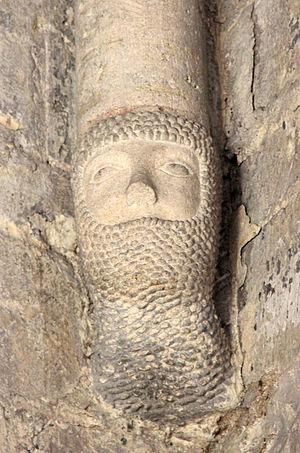
Base de nervure. Église Sainte-Radegonde à Poitiers.
L'église Sainte-Radegonde est une église de style roman et de gothique angevin à Poitiers, dans le département français de la Vienne. Construite à l'origine au VIᵉ siècle sous le nom de Sainte-Marie-hors-les-murs par Sainte Radegonde de Poitiers, dont elle abrite la sépulture, reconstruite au XIᵉ siècle, c'est un lieu de pèlerinage et l'une des principales églises de la région.